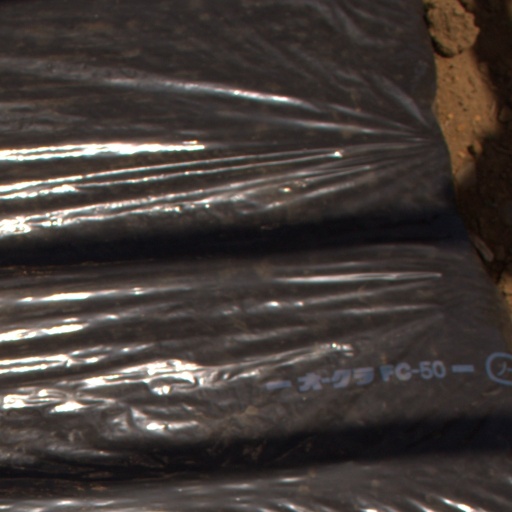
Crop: Jerusalem artichoke